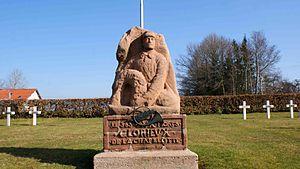
statue cimetière militaire badonviller
Badonviller est une commune française située dans le département de Meurthe-et-Moselle, en région Grand Est. Ses 1551 habitants sont appelés les Badonvillois et les Badonvilloises. Village anciennement industriel, connu pour sa faïencerie, Badonviller est depuis la loi du 8 juillet 1879 le chef-lieu du canton de Badonviller regroupant 12 communes, après scission du canton de Baccarat. Elle fait également partie de la communauté de communes du Badonvillois depuis sa création le 6 décembre 2001.
La liste des mémoriaux et cimetières militaires du département de Meurthe-et-Moselle répertorie les cimetières militaires, les mémoriaux ainsi que les stèles, plaques commémoratives et autres monuments qui honorent la mémoire des morts aux combats, des victimes de bombardements ou d’exactions de l'ennemi ainsi que celle de personnels de santé, de chefs militaires ou politiques pendant :
En France, une nécropole nationale est un cimetière militaire appartenant à l’État français.